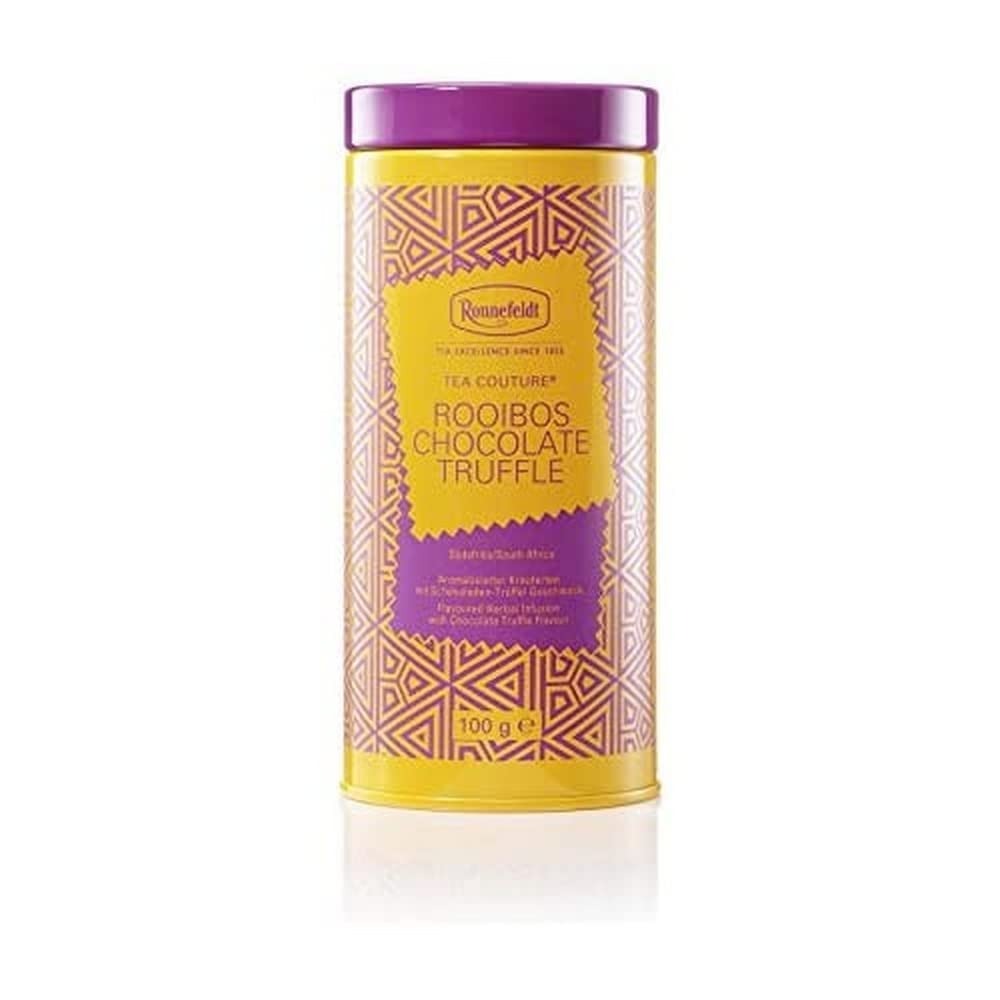
Item Name: Ronnefeldt Tea Couture® Rooibos Chocolate Truffle
Bullet Point: Loose Leaf Rooibos Chocolate Truffle in a decorative tea tin
Product Description: 100 Grams of Rooibos Chocolate Truffle. Ingredients: Rooibos, honey bush,flavorings,cocoa peel, sunflower petals
Value: 3.5274
Unit: Ounce

Price: 20